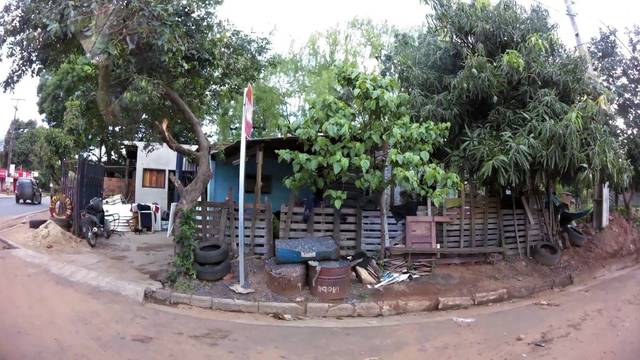
Region: Paraguay
Coordinates: -25.377, -57.545